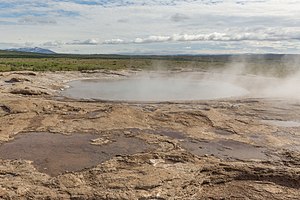
Geysir
Geysir i august 2015
Geysir (den store Geysir) 2015-08-09
Geysir, den store Geysir, er en geotermisk kilde i Haukadalur i det sydvestlige Island og er den ældste gejser. Den har givet navn til alverdens gejsere.